National Archives of Finland

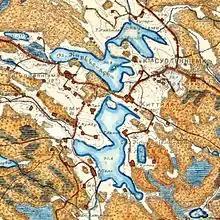
Map from the Senate map collection picturing Suodenniemi in the early 20th century.

Most of the maps stored in the National Archives are a part of larger collections produced by government officials. The oldest collections are from the 17th century. The National Archives also has single maps and map collections from the archives of farms, map collectors and other individuals. The largest single map collection is the renewal archive of the National Land Survey of Finland, which has 726,000 maps (including urbarium maps) and other related documents dated between the 17th and the 20th centuries.